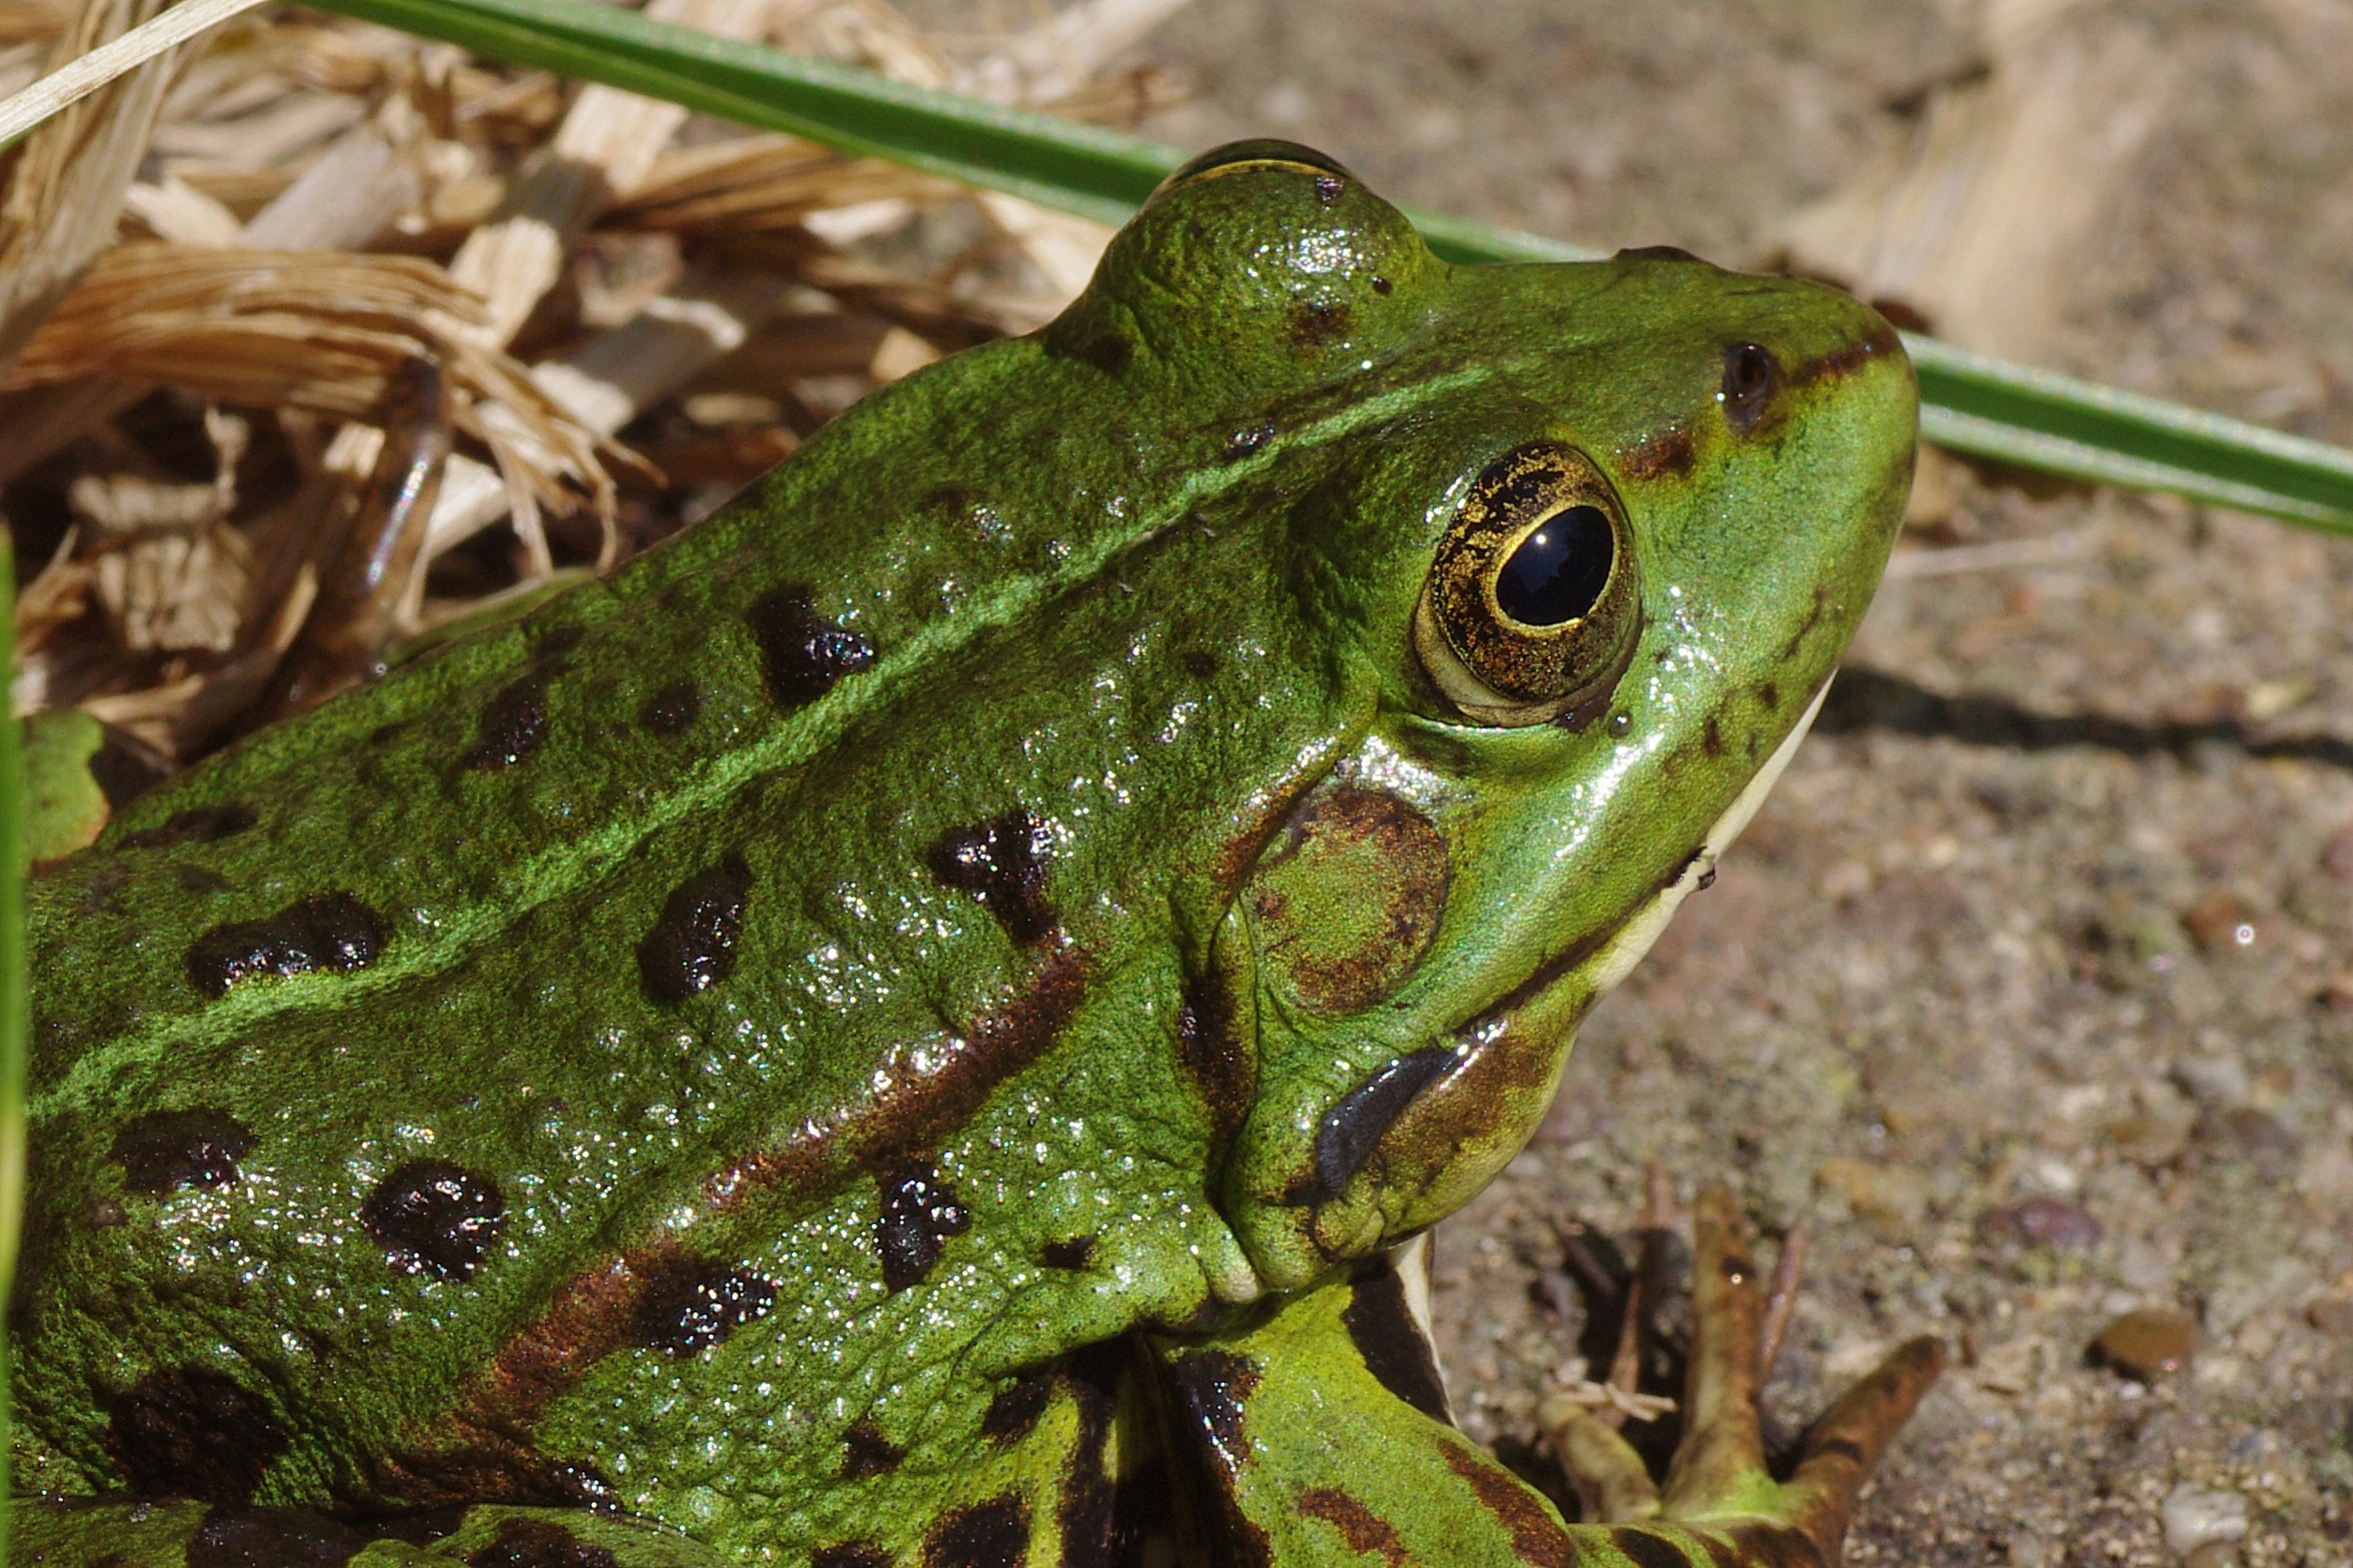
wildlife, green, macro, biology, frog, toad, amphibian, close, fauna, tree frog, close up, vertebrate, macro photography, lacerta, frog pond, bullfrog, ranidae, lacertidae